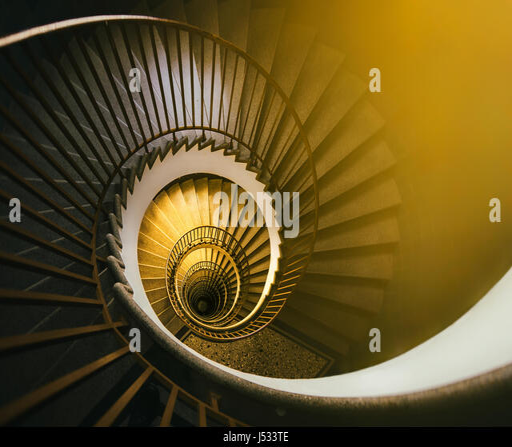
golden spiral staircase in an old building